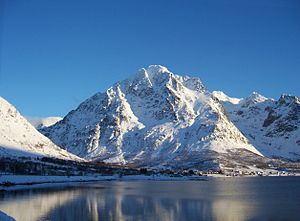
Overvintringsteorien / Mulige refugier
Toppen af Higravstind i Lofoten kan have været en nunatak under istiden
"Overvintringsteorien er en hypotese gående ud på, at nogle plante- og dyrearter overlevede istiden på den skandinaviske halvø ved at søge tilflugt i lokale isfrie områder, såkaldte refugier. Den står i modsætning til ""tabula rasa""-hypotesen, ifølge hvilken isen dækkede hele halvøen således, at alt liv blev udryddet, og at alle arter følgelig er indvandret efter istiden.